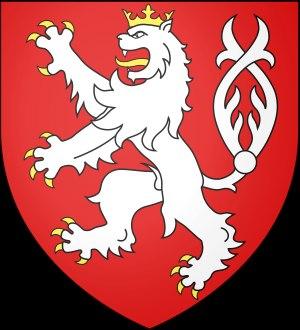
Cet article donne la liste des ducs et rois de Bohême ; le duché devient un royaume à titre viager en 1085 et en 1158 par décret du Saint-Empire. Le titre royal fut définitivement accordé à Ottokar Iᵉʳ en 1198.